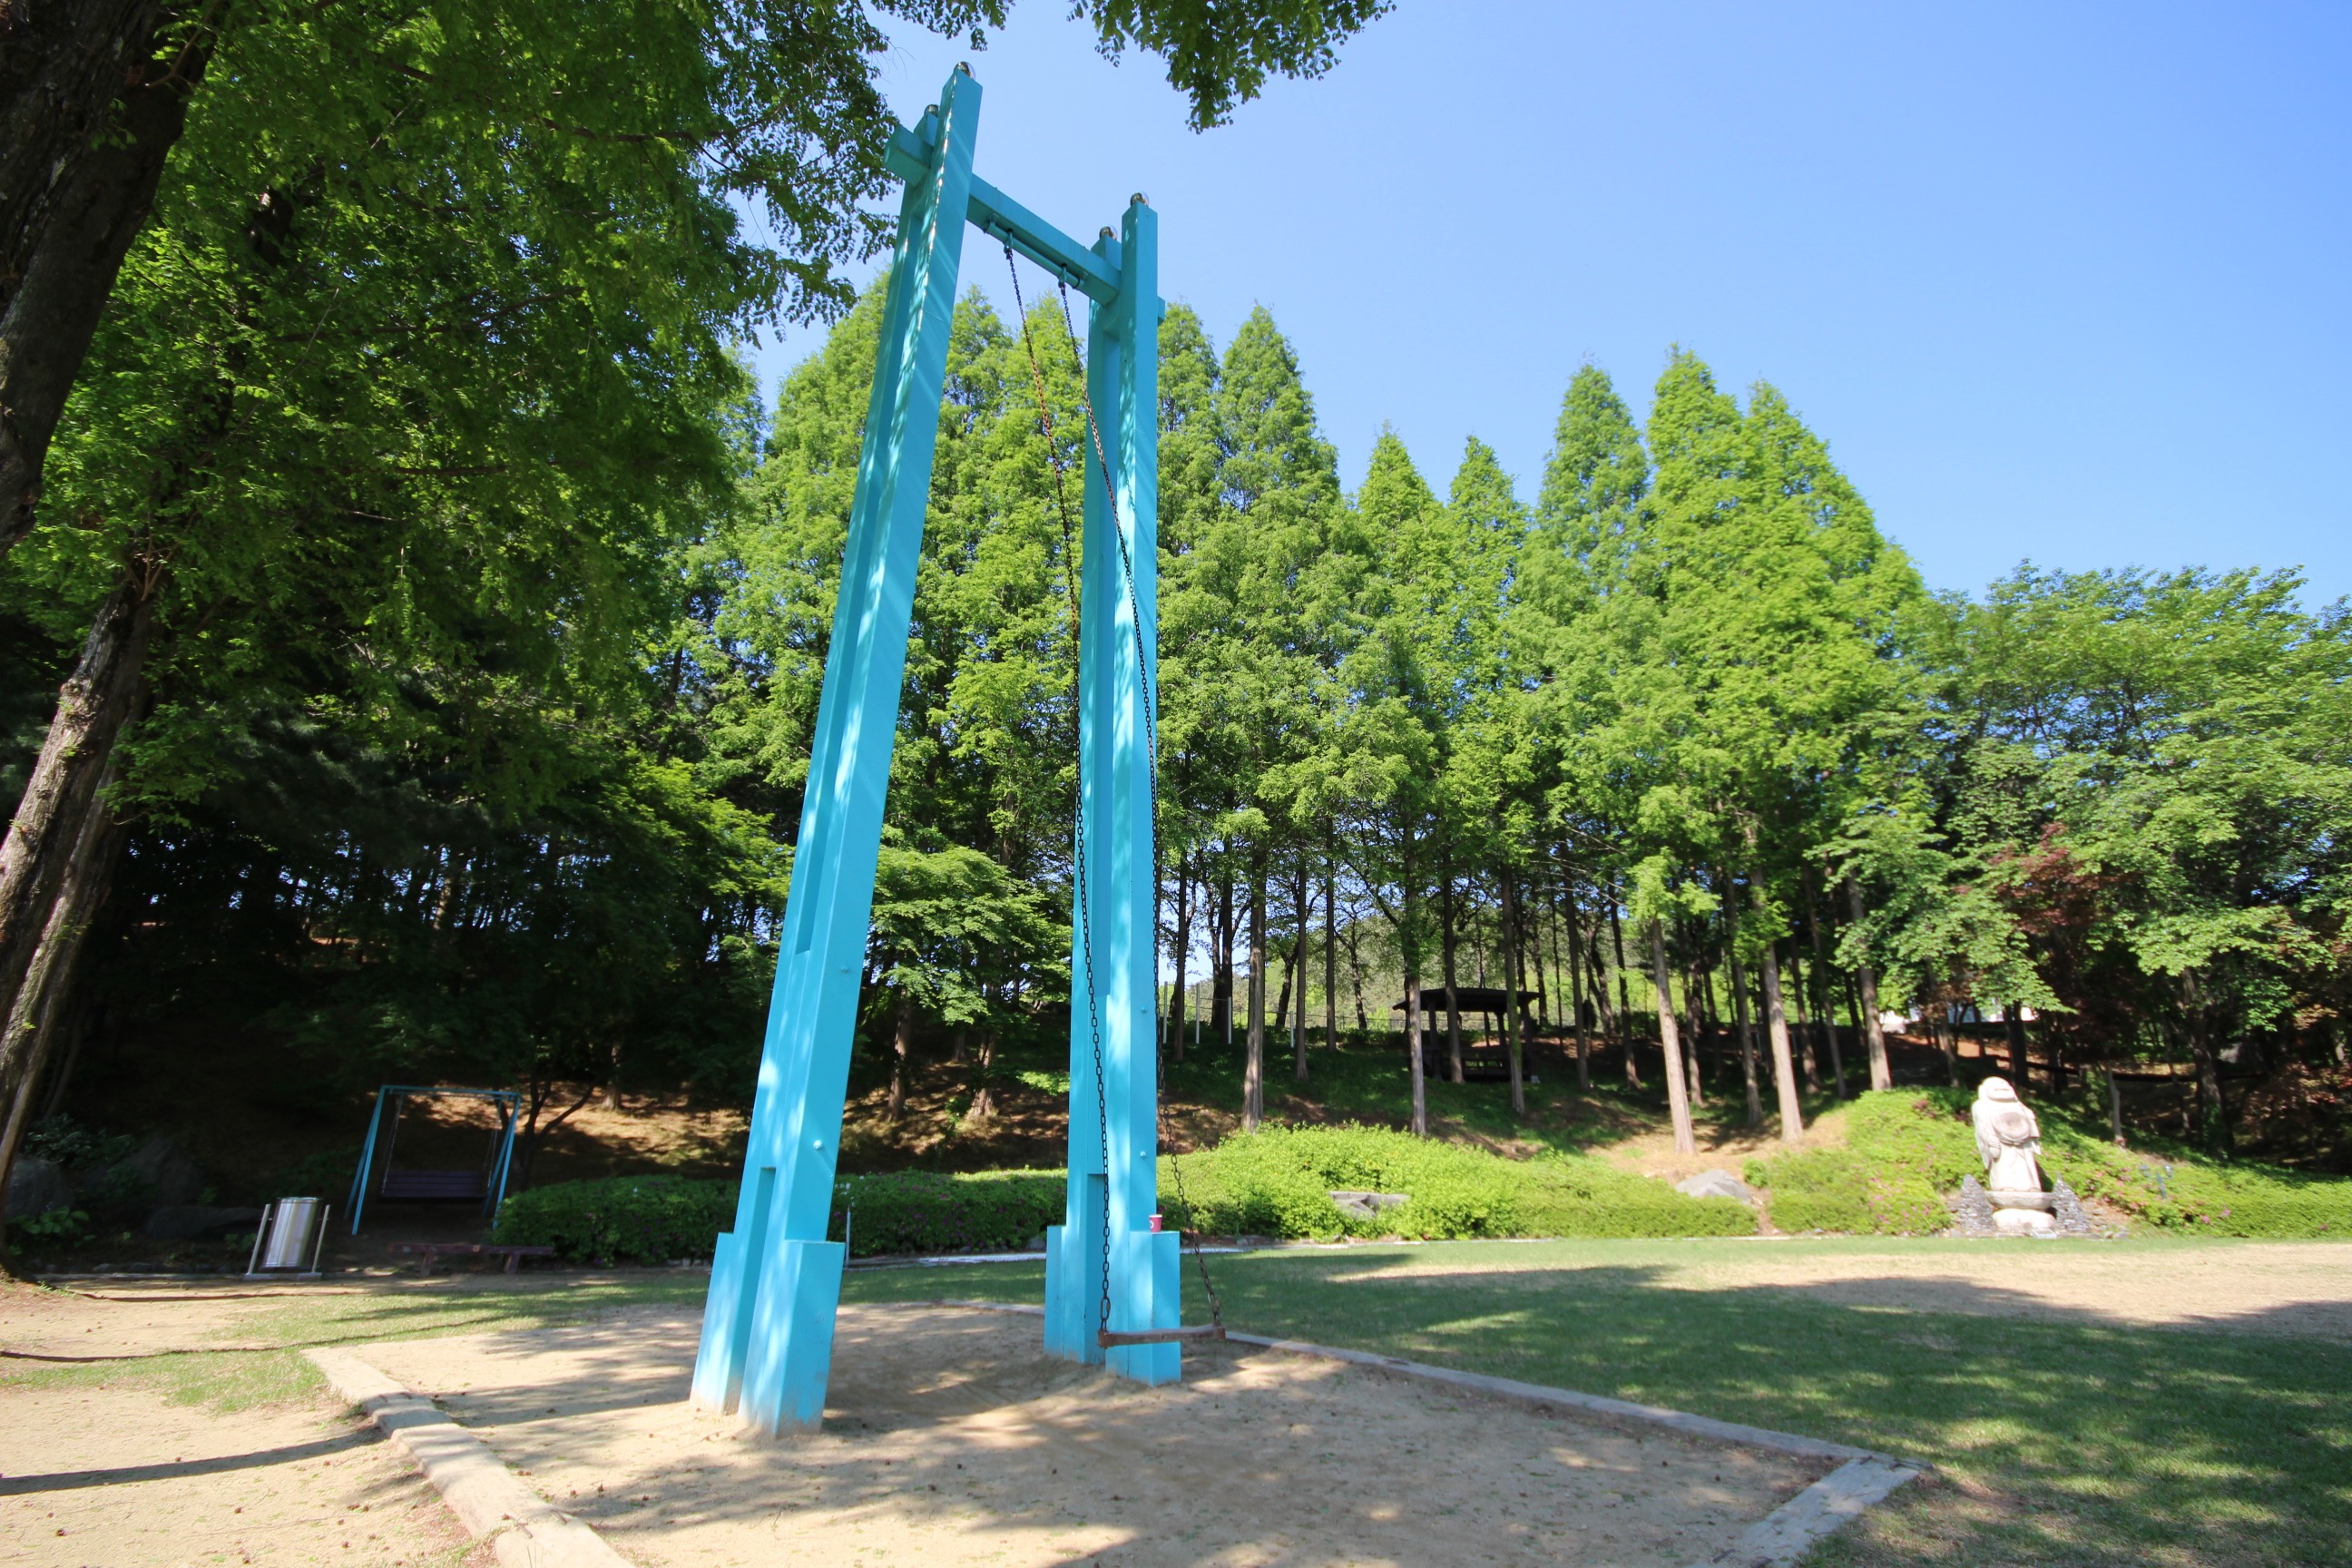
tree, forest, abstract, wood, park, garden, swing, playground, estate, outdoor recreation, arecales, outdoor play equipment